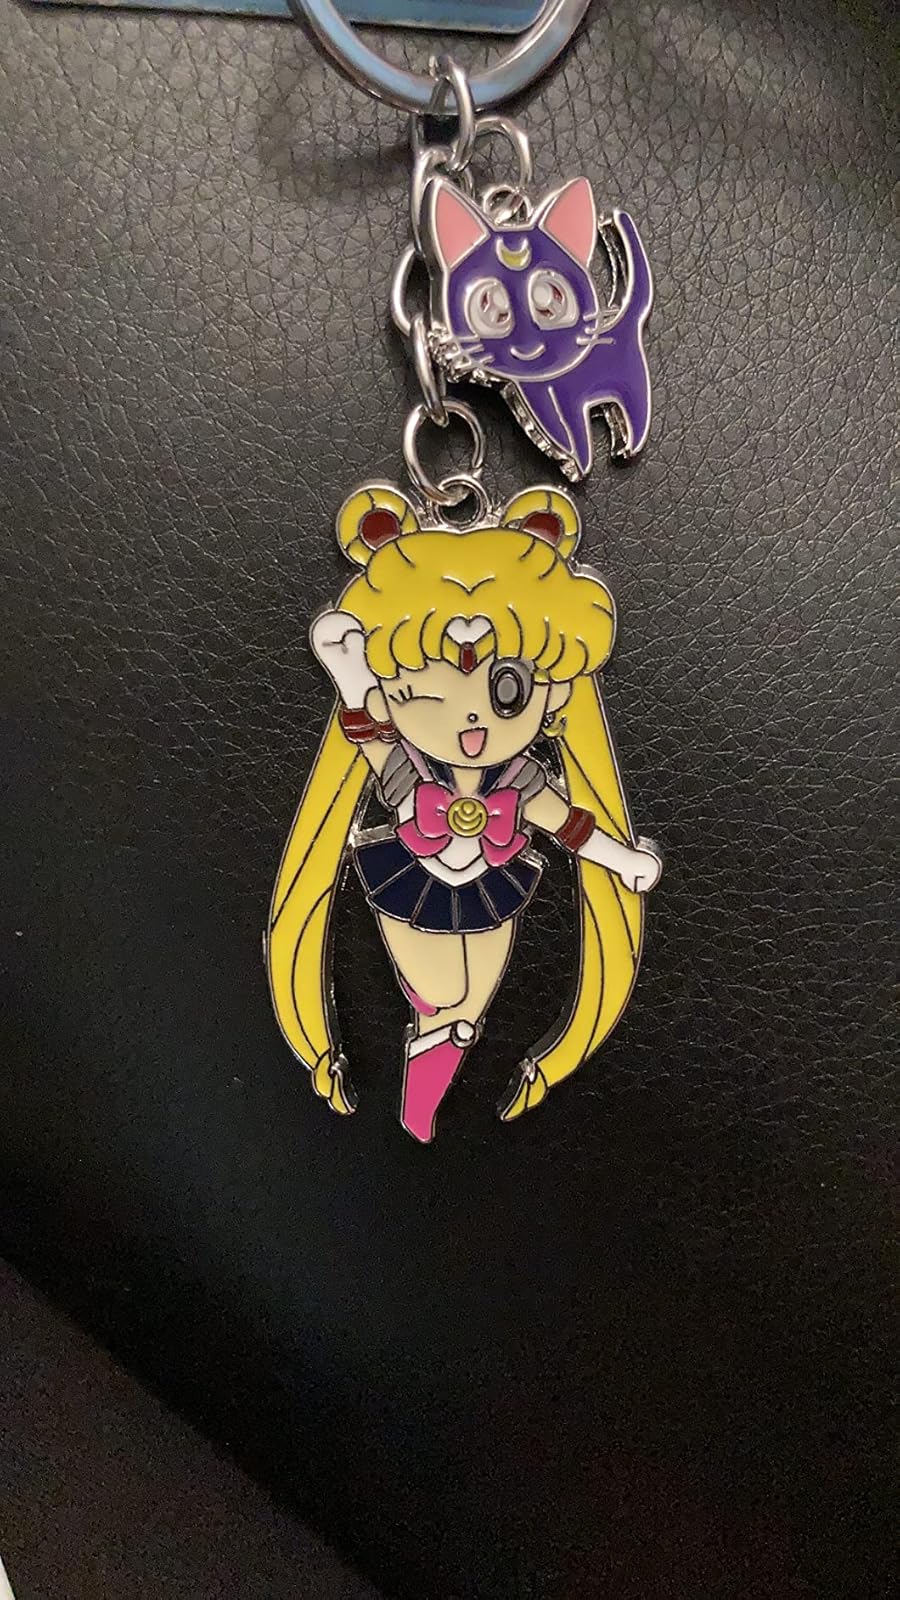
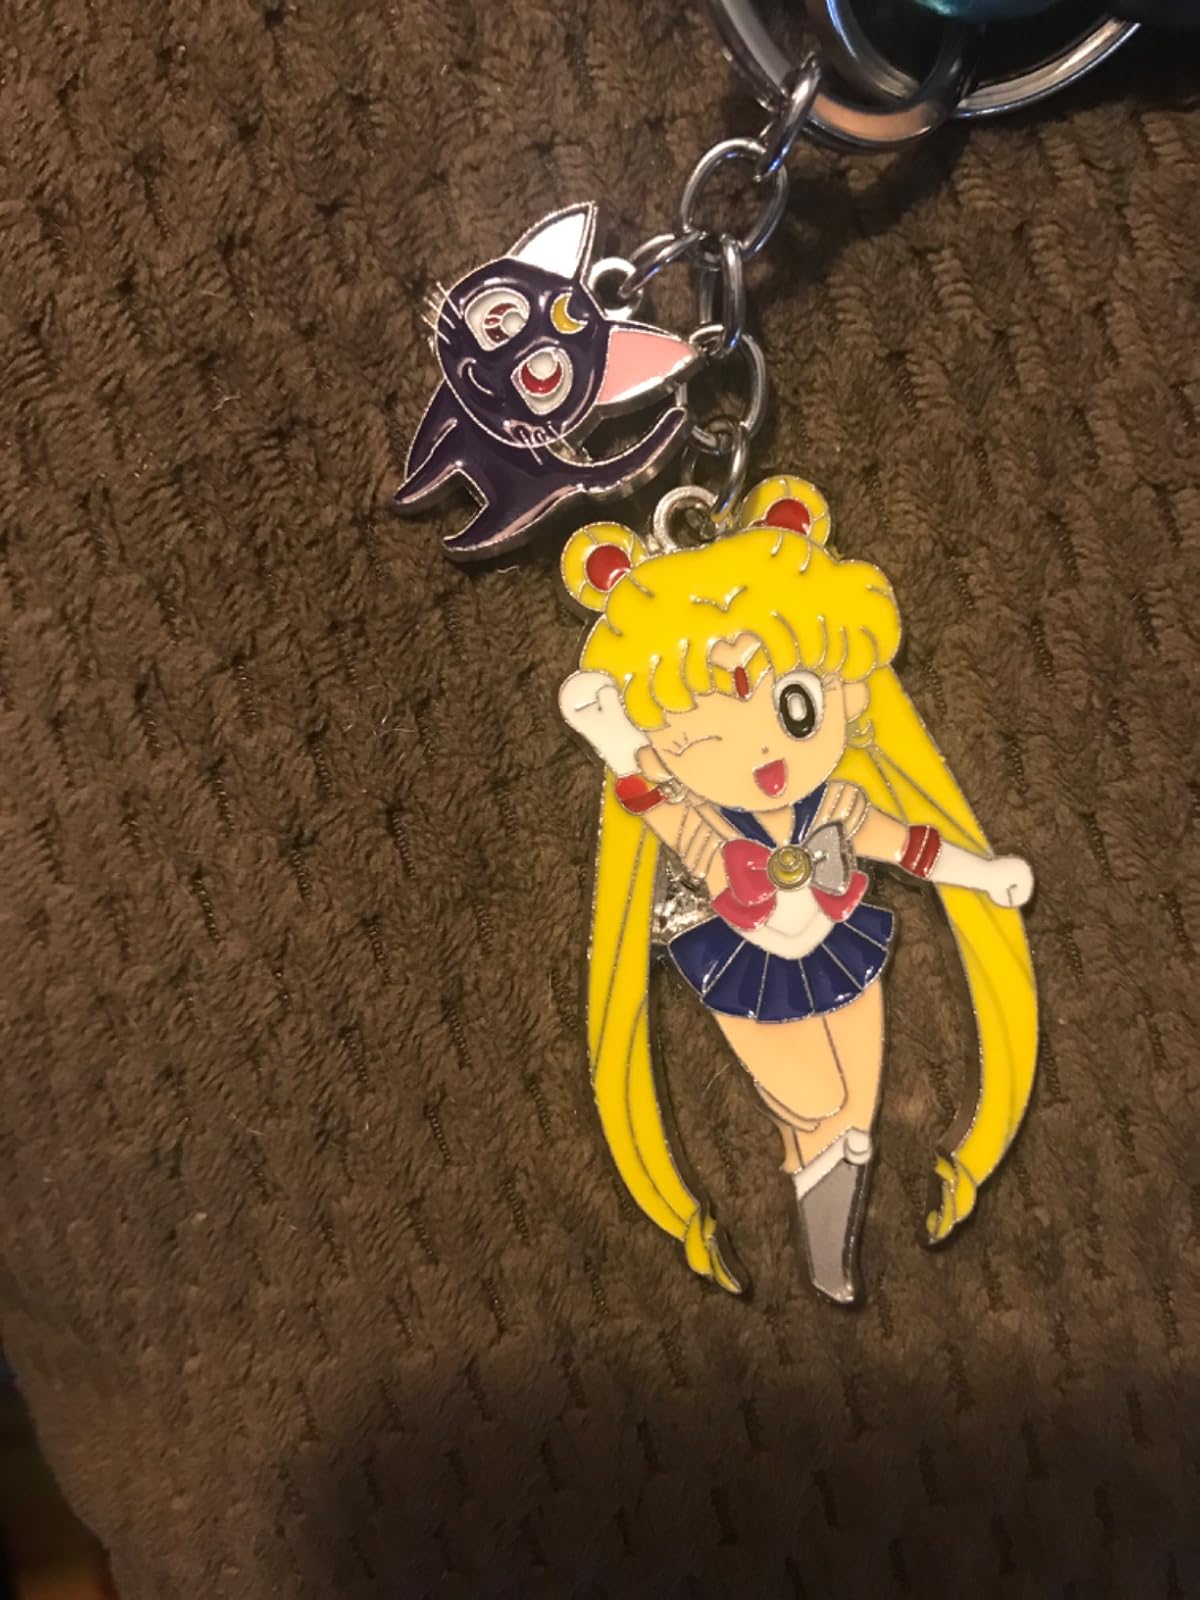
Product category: accessories_keychain
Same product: yes